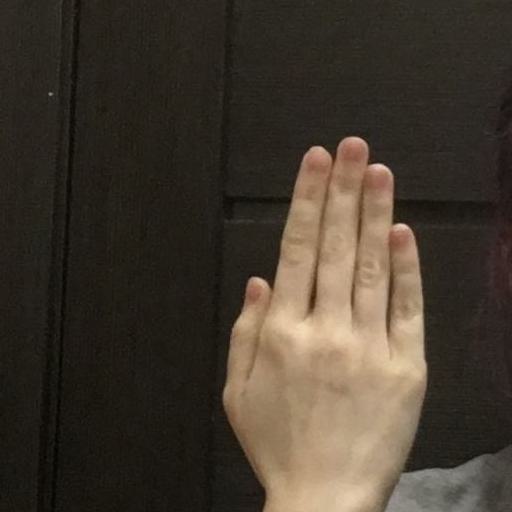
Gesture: stop_inverted